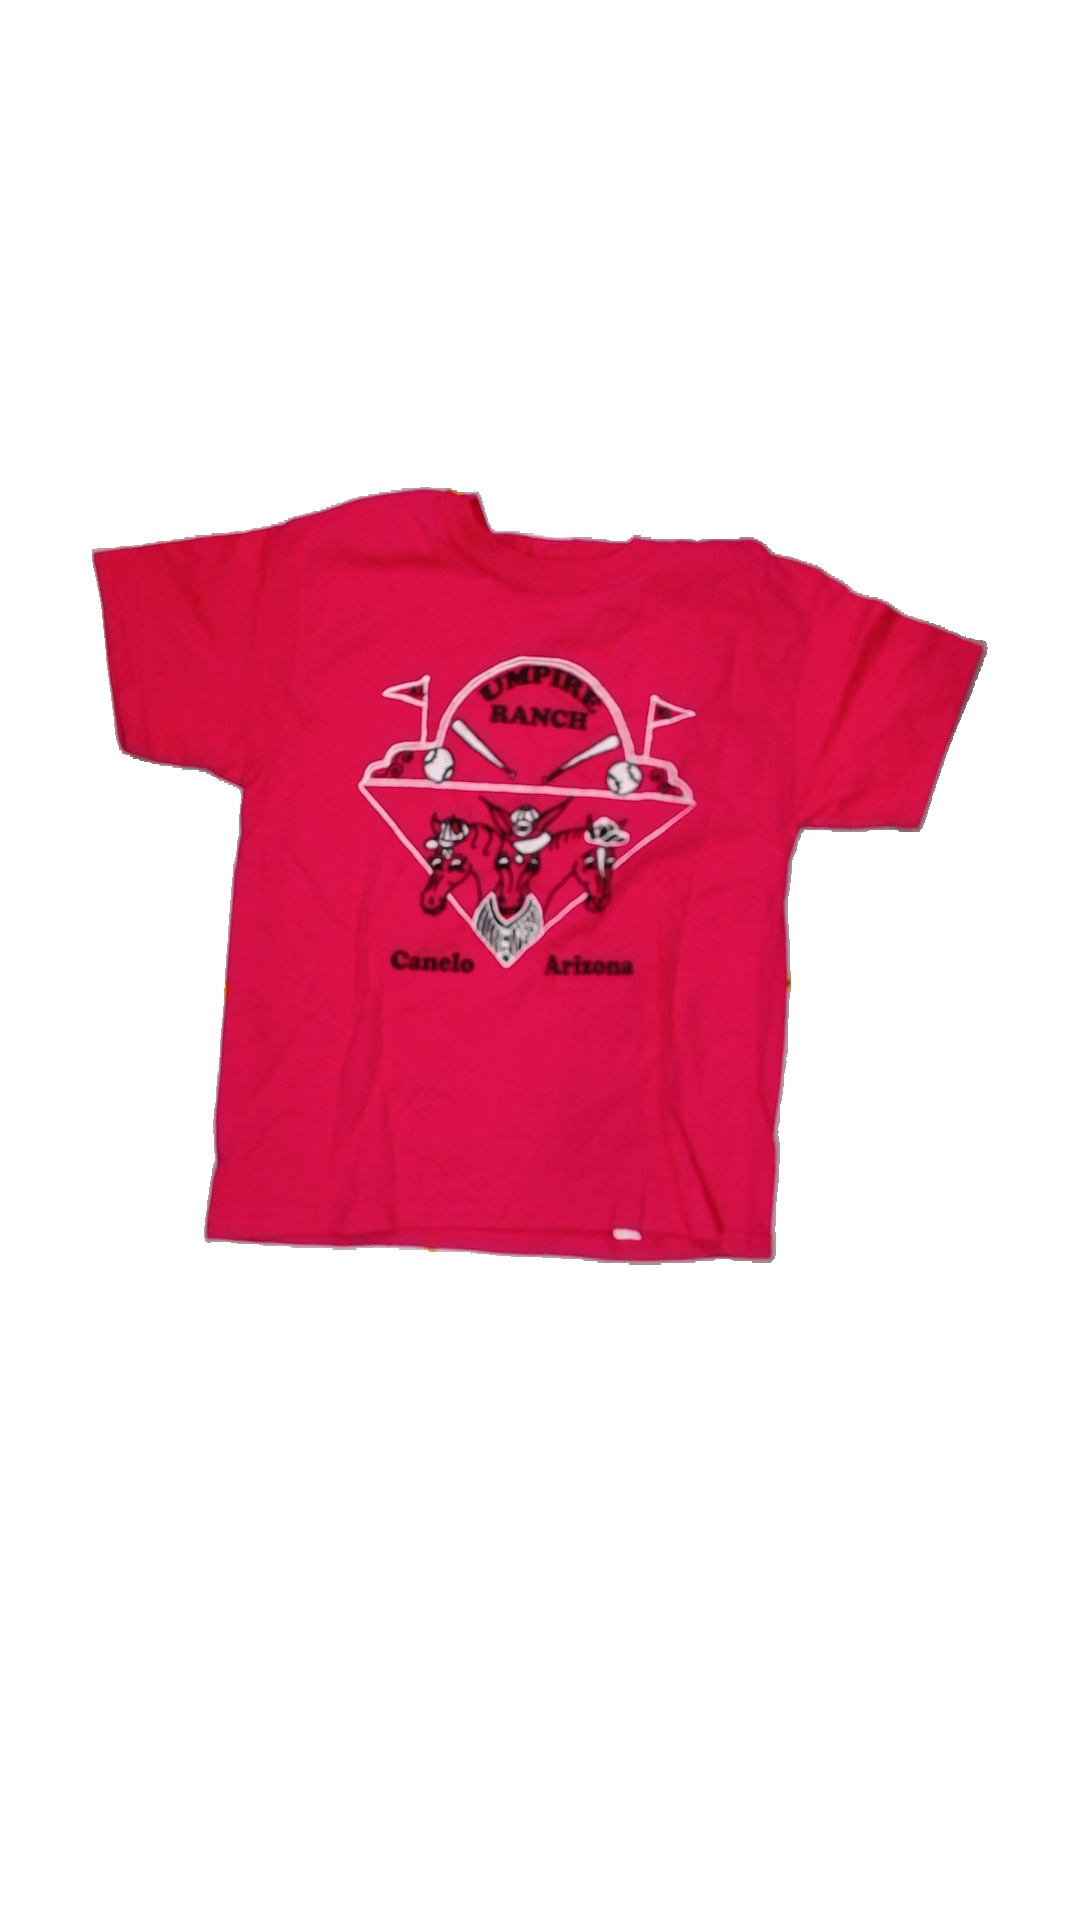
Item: T-shirt (Ladies)
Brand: Not Applicable
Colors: Pink
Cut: C-collar
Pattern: Logo print
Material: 100% Cotton
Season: All
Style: No trend
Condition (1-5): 5
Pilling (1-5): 5
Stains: No
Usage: Reuse
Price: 50-100